Heinrich von Siegburg

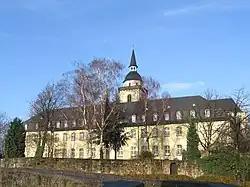
Michaelsberg Abbey

A German, his home monastery was Michaelsberg Abbey, Siegburg, where he was for a time chaplain to Anno II, Archbishop of Cologne. The appointment of a German bishop signifies the influence of the Holy Roman Empire and its clergy on the Polish Church, a reflection of Poland's integration into the broader Latin Christian world..